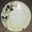
Label: plate